Neural encoding of sound

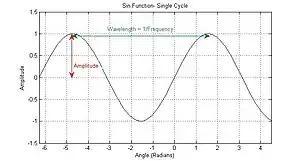
Graph of a simple sine wave

Amplitude is the size (magnitude) of the pressure variations in a sound wave, and primarily determines the loudness with which the sound is perceived. In a sinusoidal function such as formula_1, "C" represents the amplitude of the sound wave.